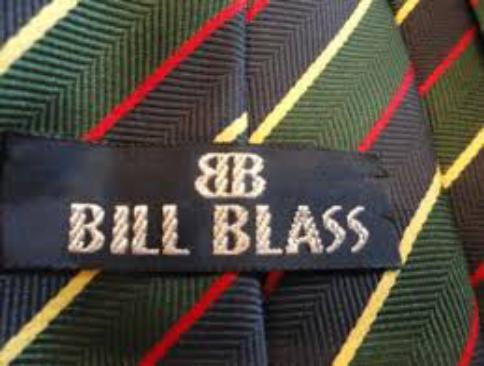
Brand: Bill Blass
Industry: Clothes